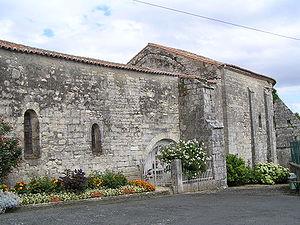
église de Xambes, Charente, France